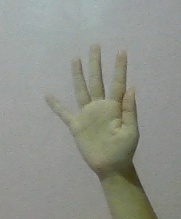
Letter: sheen